Sport in the United Kingdom

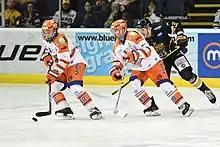
The biggest rivalry in British ice hockey between the Nottingham Panthers and the Sheffield Steelers

Field hockey is the second most popular team recreational sport in the United Kingdom. The Great Britain men's hockey team won the hockey tournament at the 1988 Olympics, while the women's hockey team repeated the success in the 2016 Games. While hockey receives widespread television coverage during the Olympics, coverage outside that is small, especially relative to its participation level. The success of the women's team in 2016 has raised the profile of the sport, the women's side and a number of the team's star players, notably captain Kate Richardson-Walsh and goalkeeper Maddie Hinch.